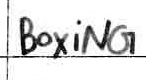
Label: boxing